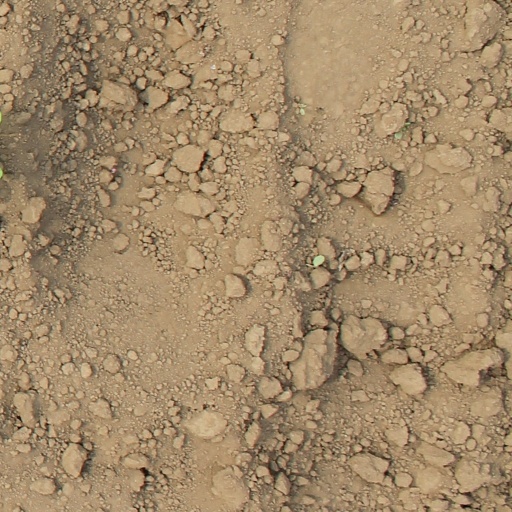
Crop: soybean